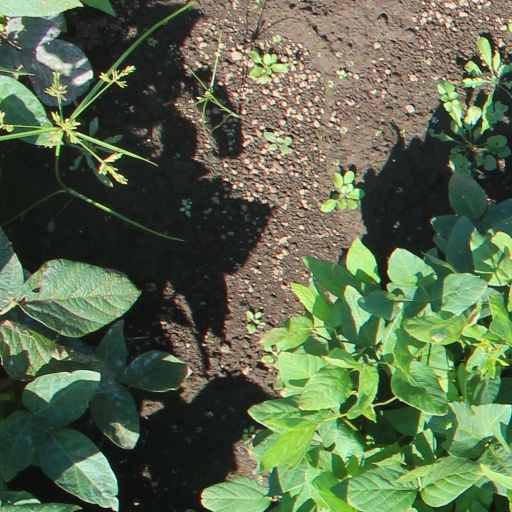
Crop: soybean